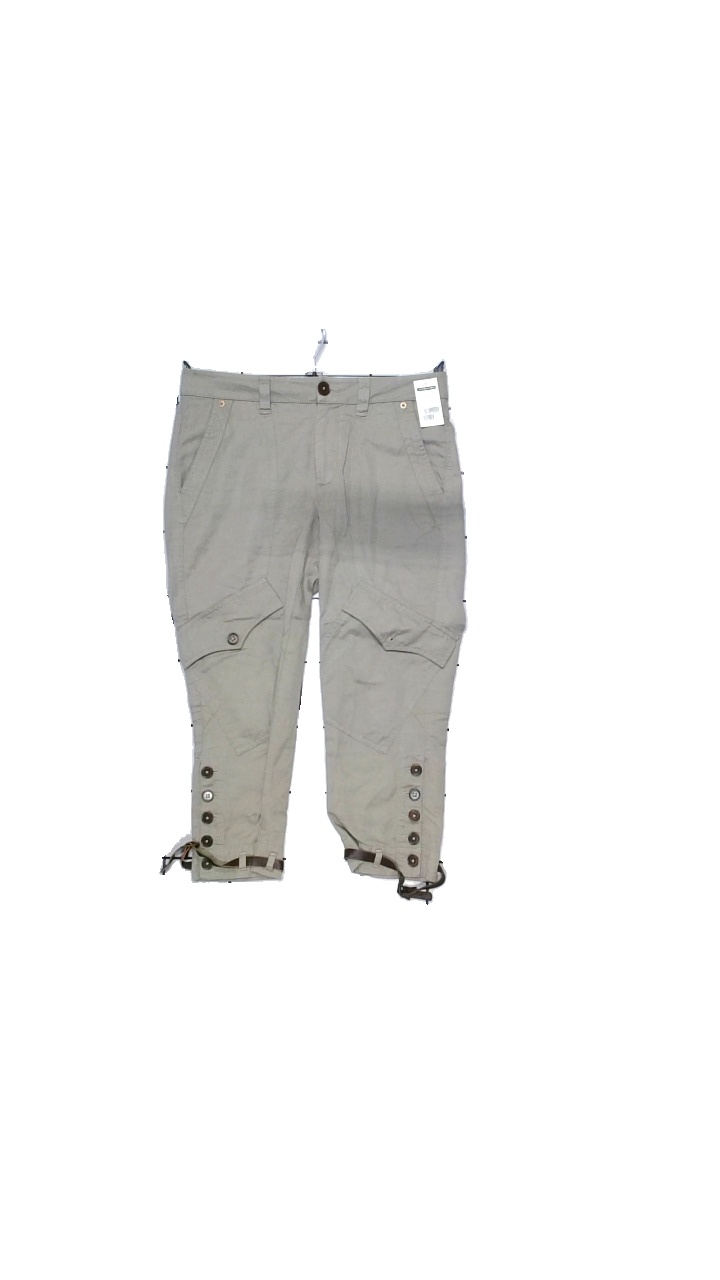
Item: Trousers (Ladies)
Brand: Hunkydory
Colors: Green, Grey, Brown
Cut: Regular, Cropped
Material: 65% cotton, 35% linen
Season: Summer
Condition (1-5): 4
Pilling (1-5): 3
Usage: Reuse
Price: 150-250